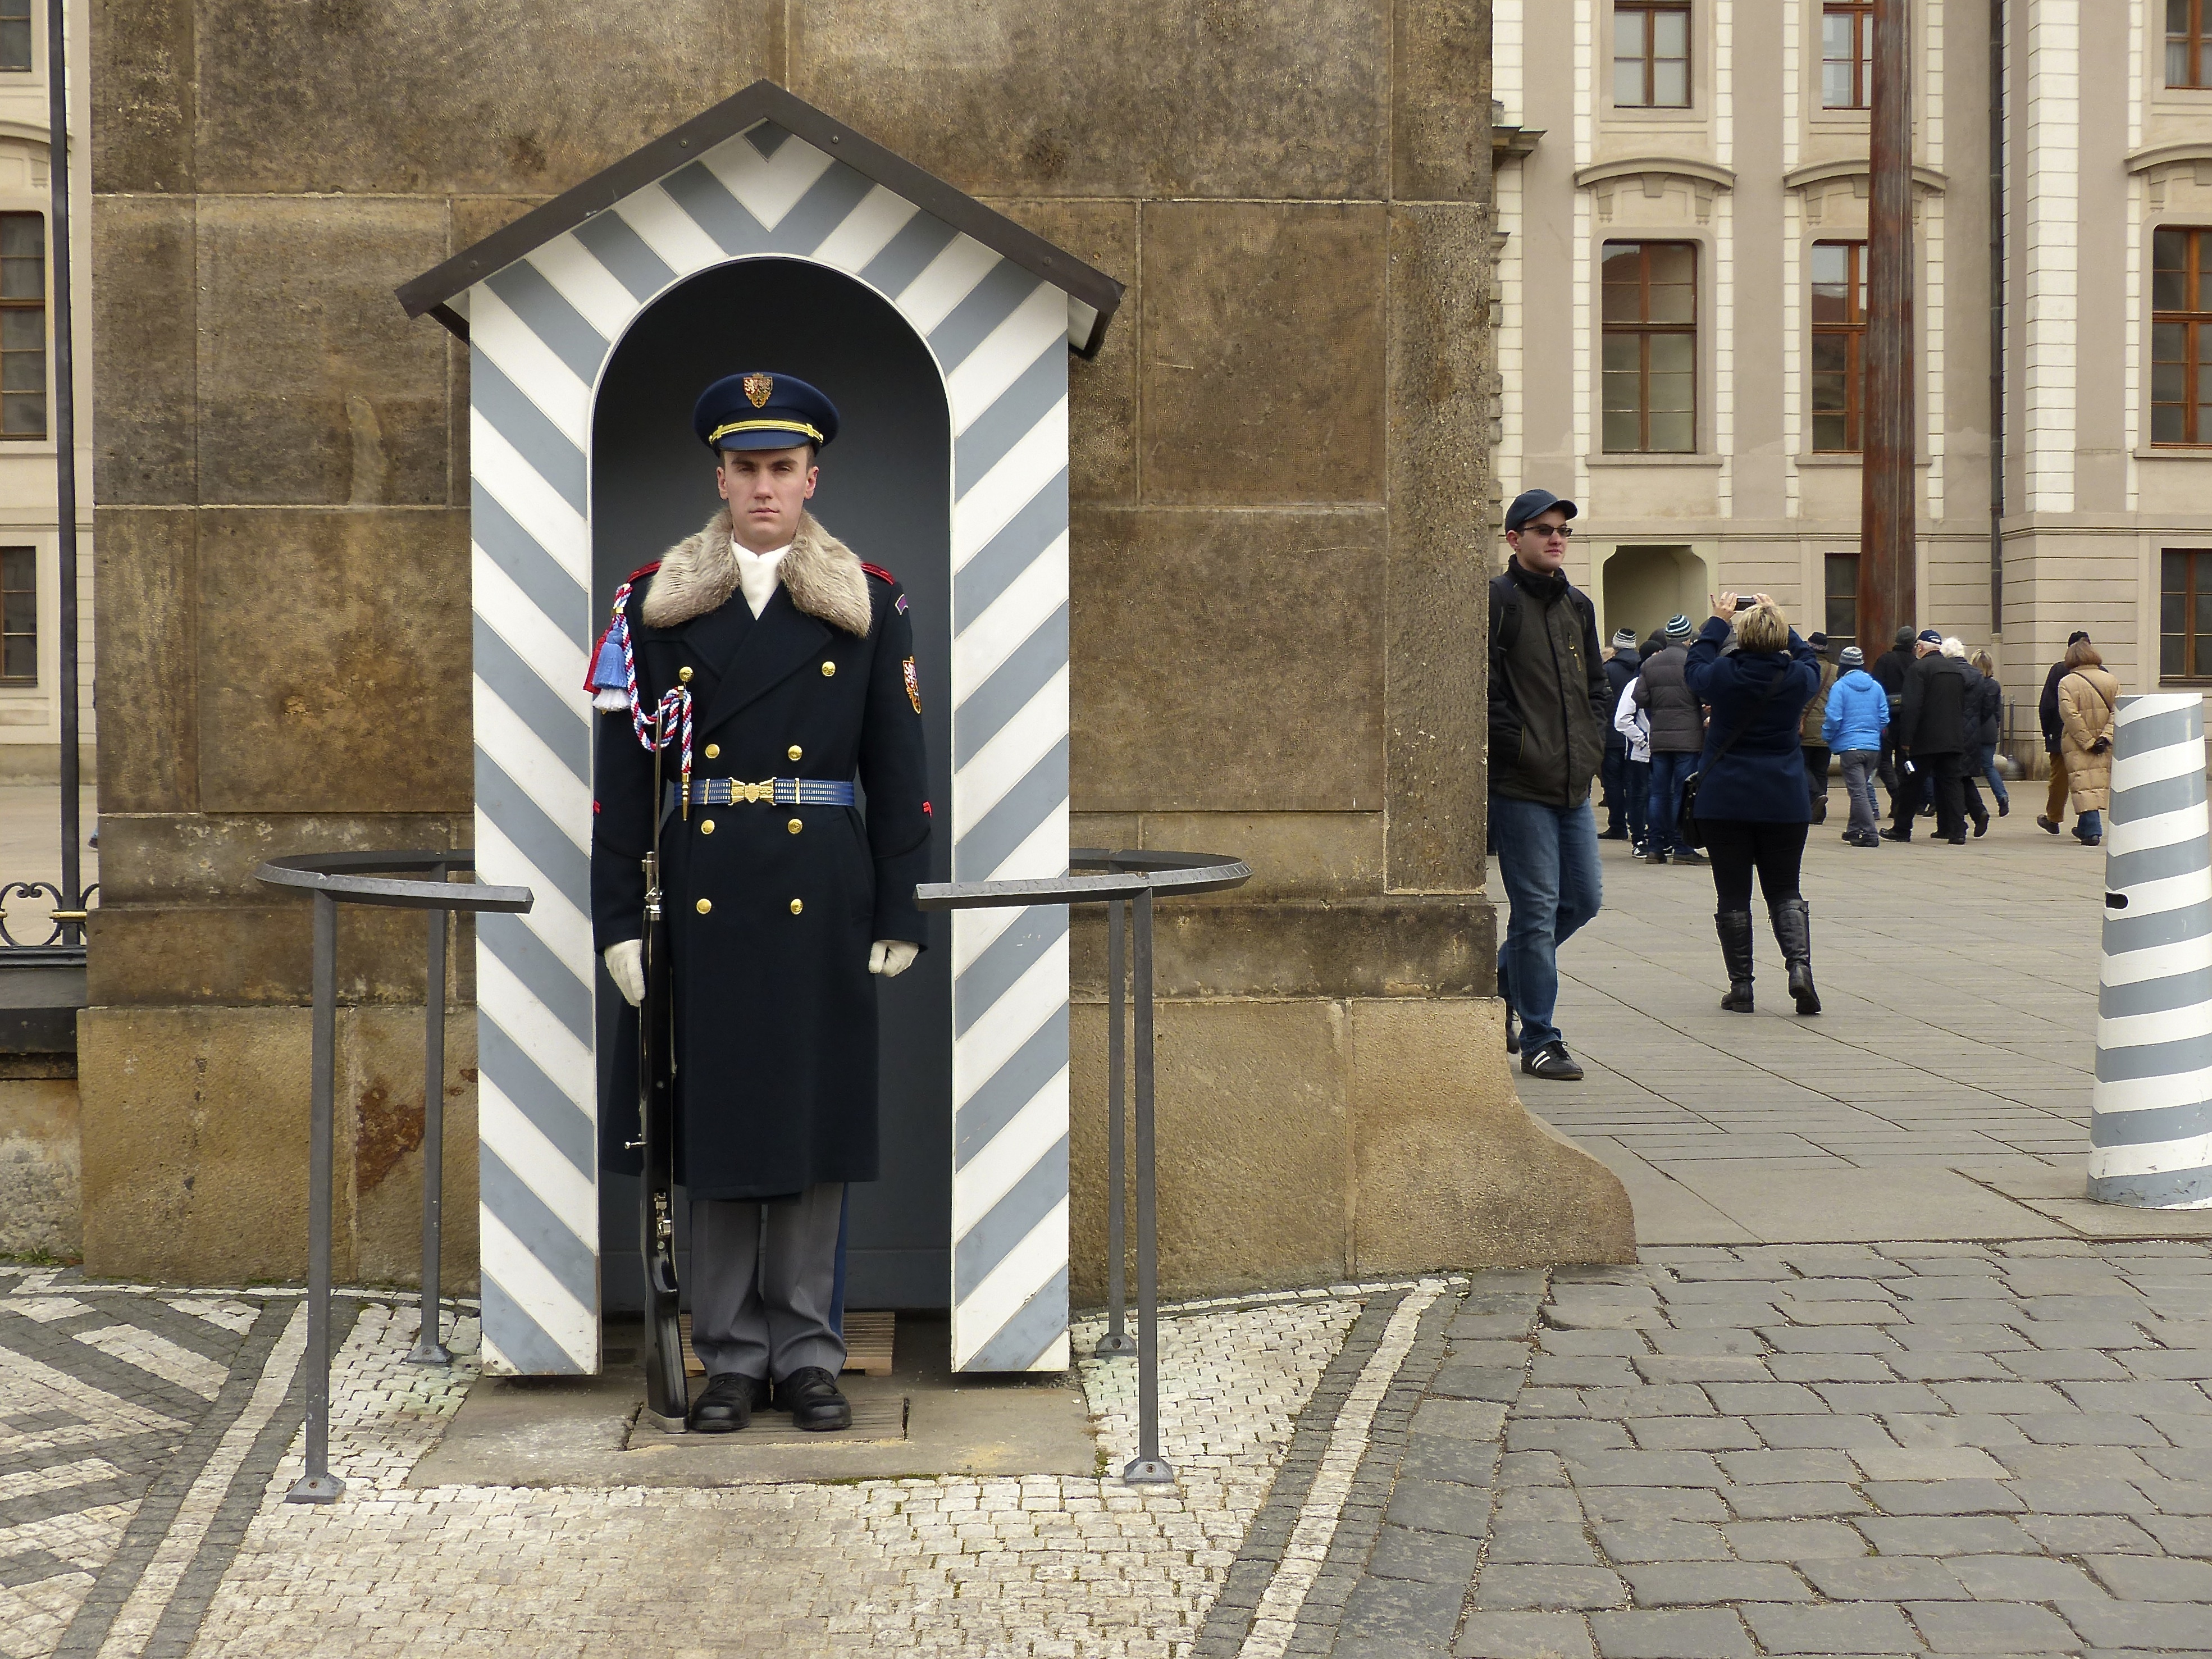
winter, travel, europe, castle, prague, memorial, guard, czech, praha